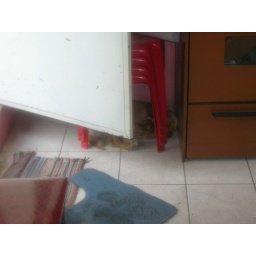
Rusty sleeping under chair